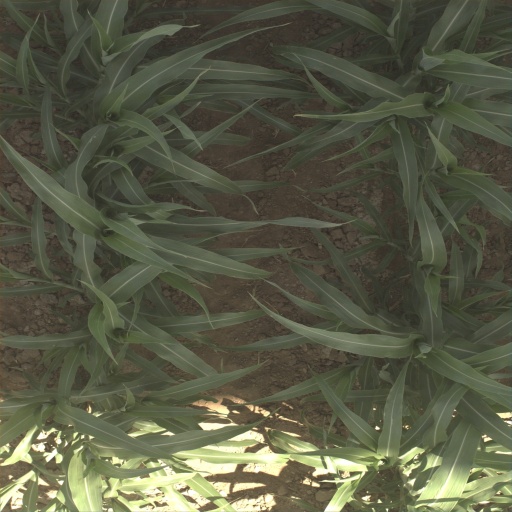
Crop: sorghum